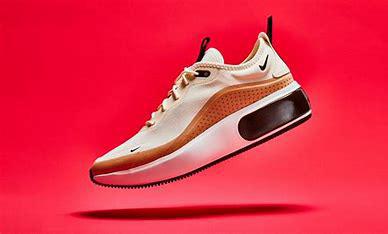
Brand: Nike
Model: Air Max DIA